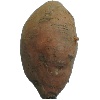
Label: potato_sweet